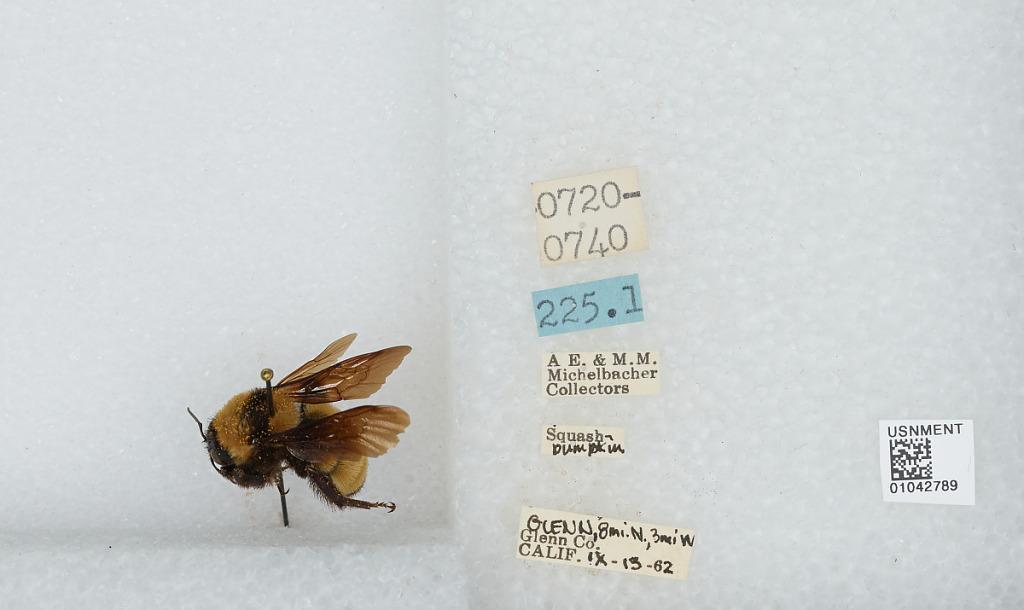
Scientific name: Bombus sp.
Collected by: A. Michelbacher & M. Michelbacher
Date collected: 1962-9-13
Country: United States
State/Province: California
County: Glenn
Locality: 8 miles North, 3 miles West of Glenn County
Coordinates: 39.9128, -123.001